Big Sur

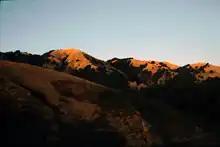
Santa Lucia Range from Nepenthe restaurant

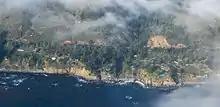
An evening aerial view of the Esalen Institute

Besides sightseeing from the highway, Big Sur offers hiking and outdoor activities. There are a large number of state and federal lands and parks, including McWay Falls at Julia Pfeiffer Burns State Park, one of only two waterfalls in California that plunge directly into the ocean. The waterfall is located near the foundation of a grand stone cliffside house built in 1940 by Lathrop and Hélène Hooper Brown which was the region's first electrified home. However, parking is very limited and usually unavailable on summer weekends and holidays.